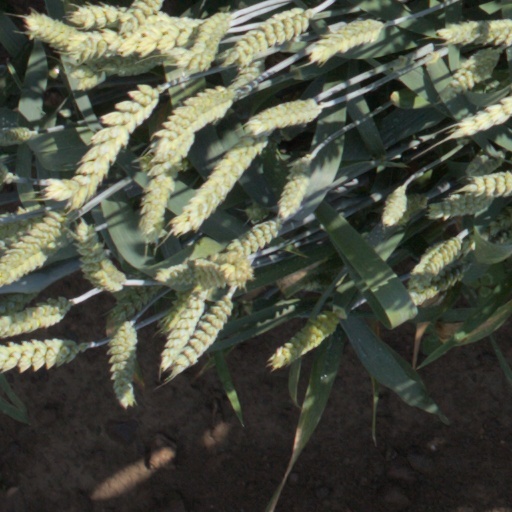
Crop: wheat